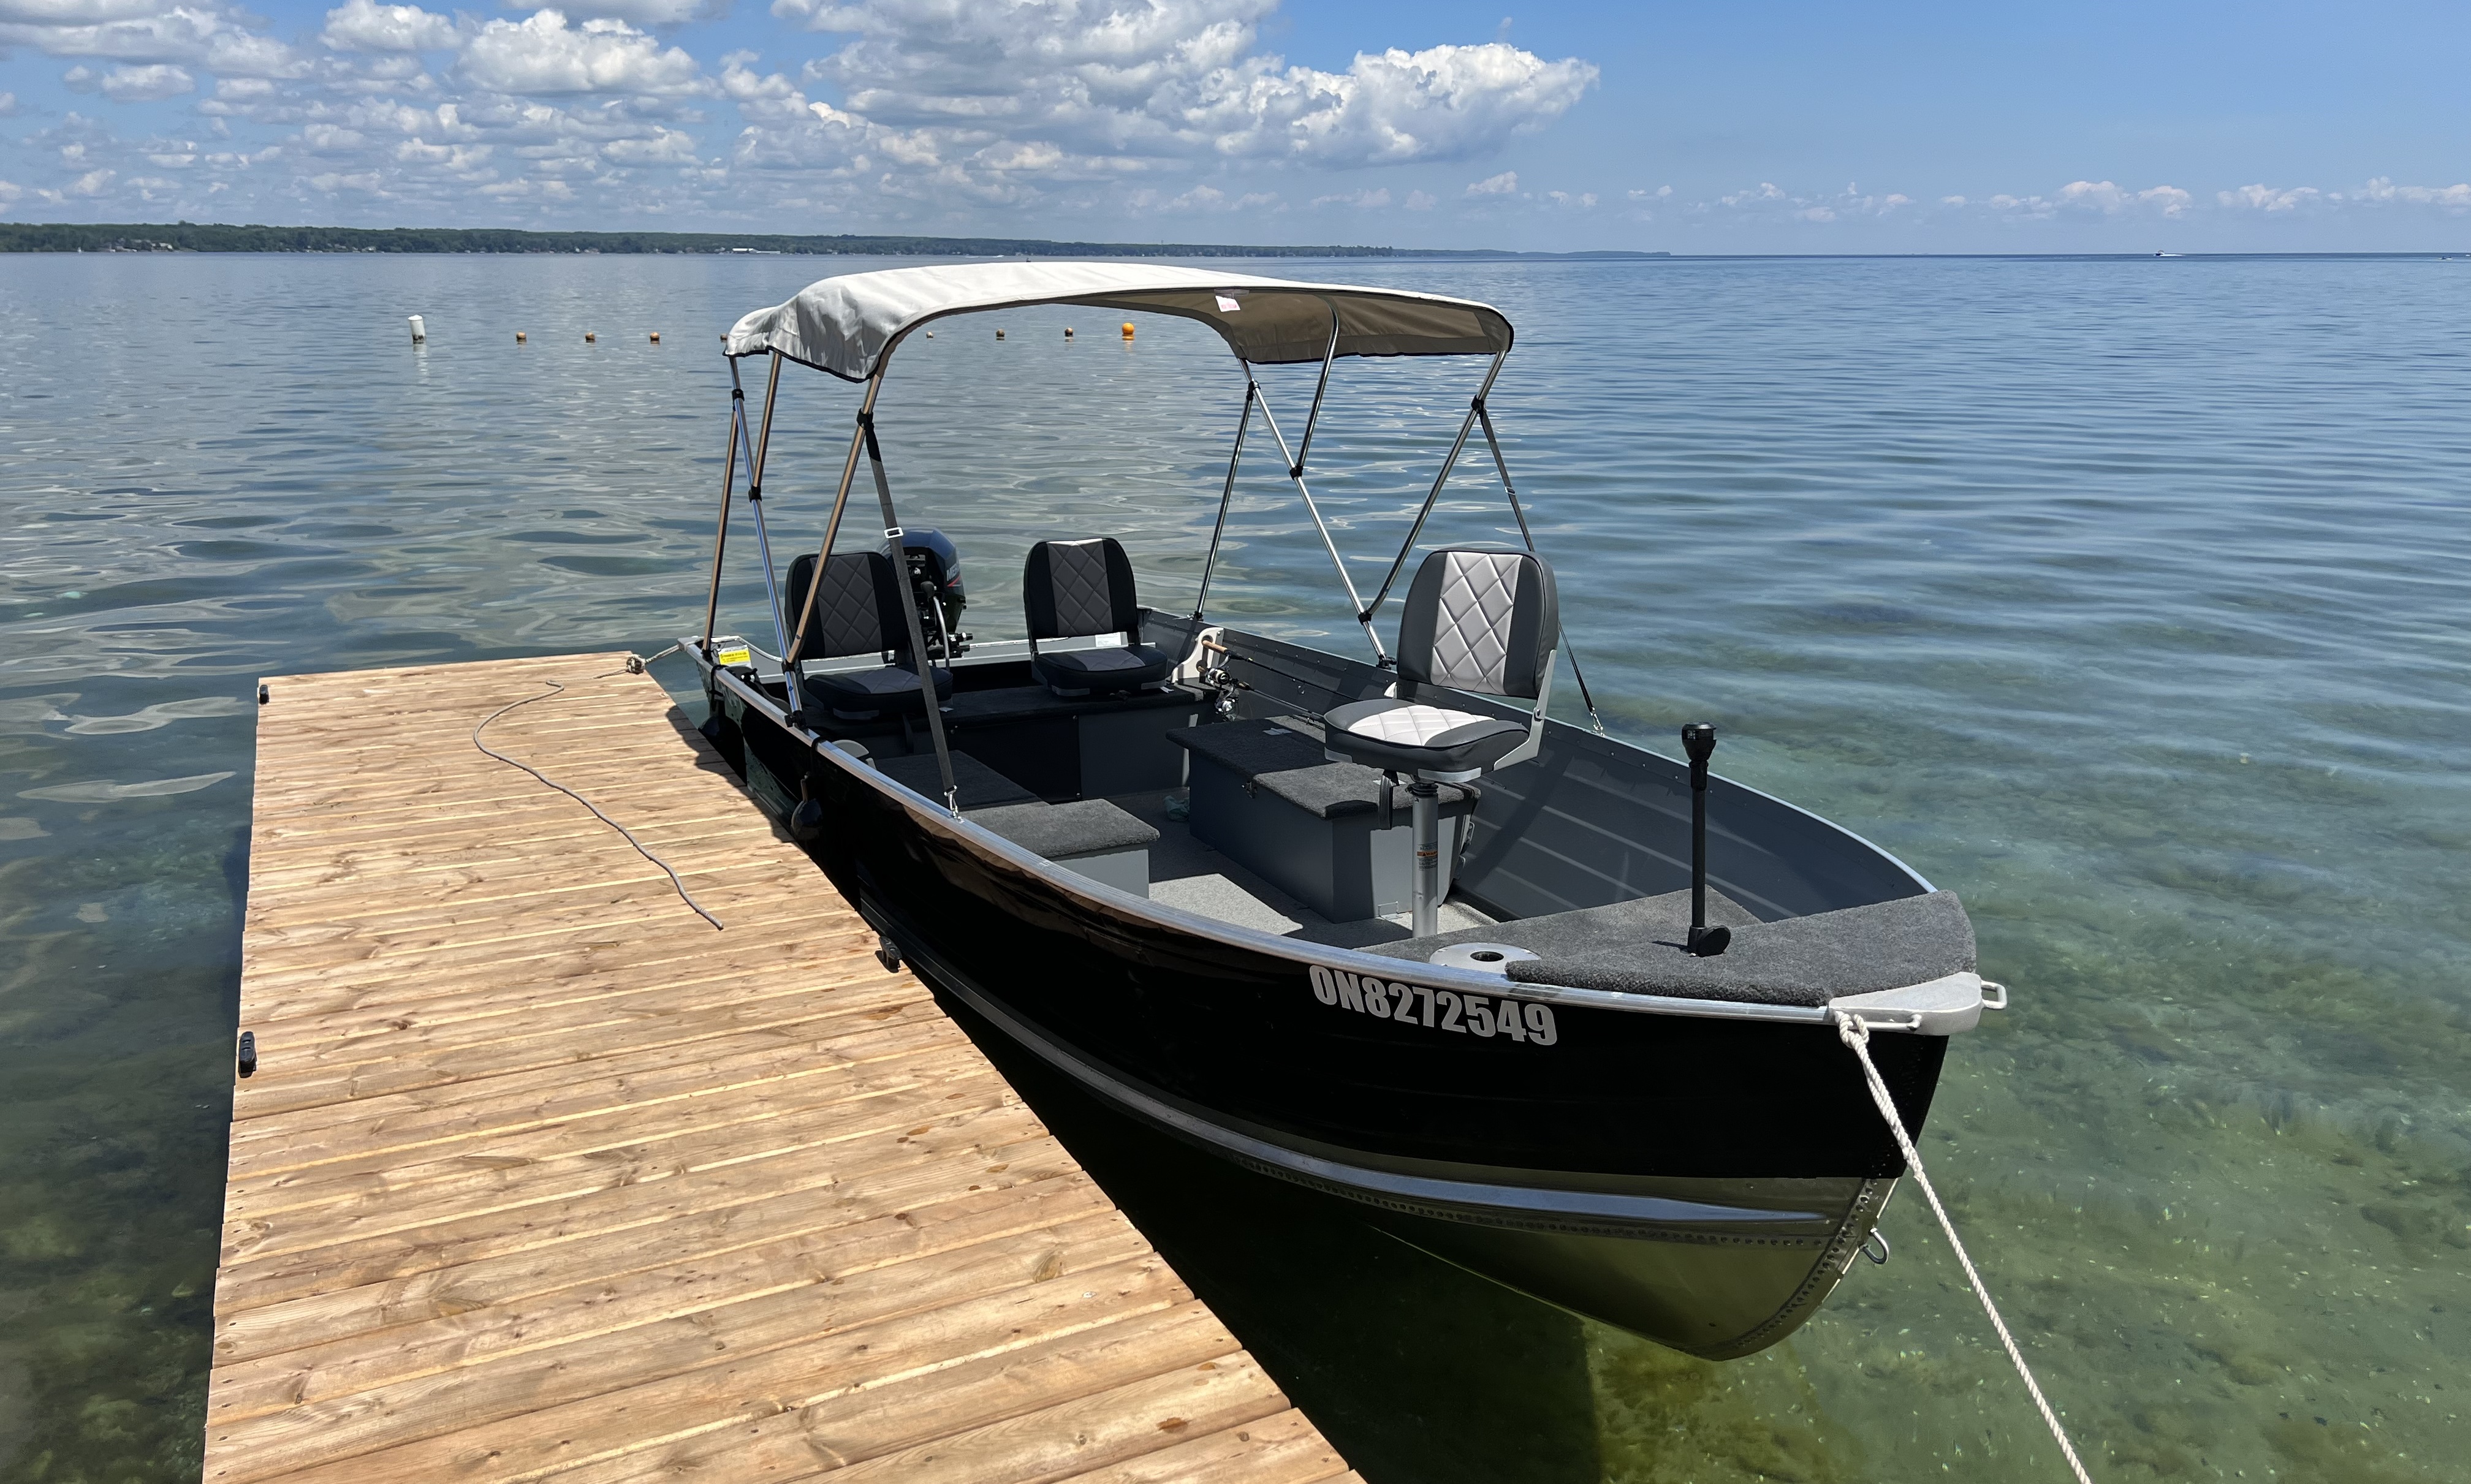
Vehicle type: Ships